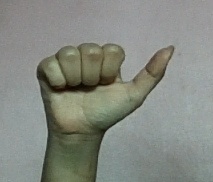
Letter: dhad